Bingley

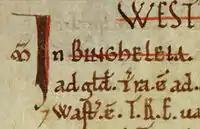
Bingley's entry in the Domesday Book, 1086AD

The origins of the name are from the Old English personal name "Bynna" + "ingas" ("descendants of") + "lēah" ("clearing in a forest"). Altogether, this would mean the "wood or clearing of the Bynningas, the people called after Bynna".